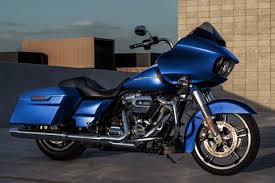
Vehicle type: Motorcycles